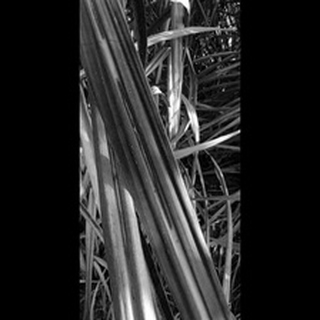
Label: sugarcane_red_rot